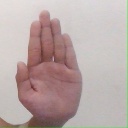
अक्षर: ध